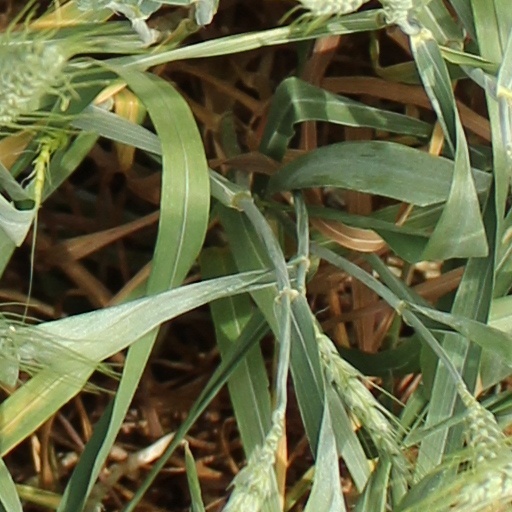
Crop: wheat